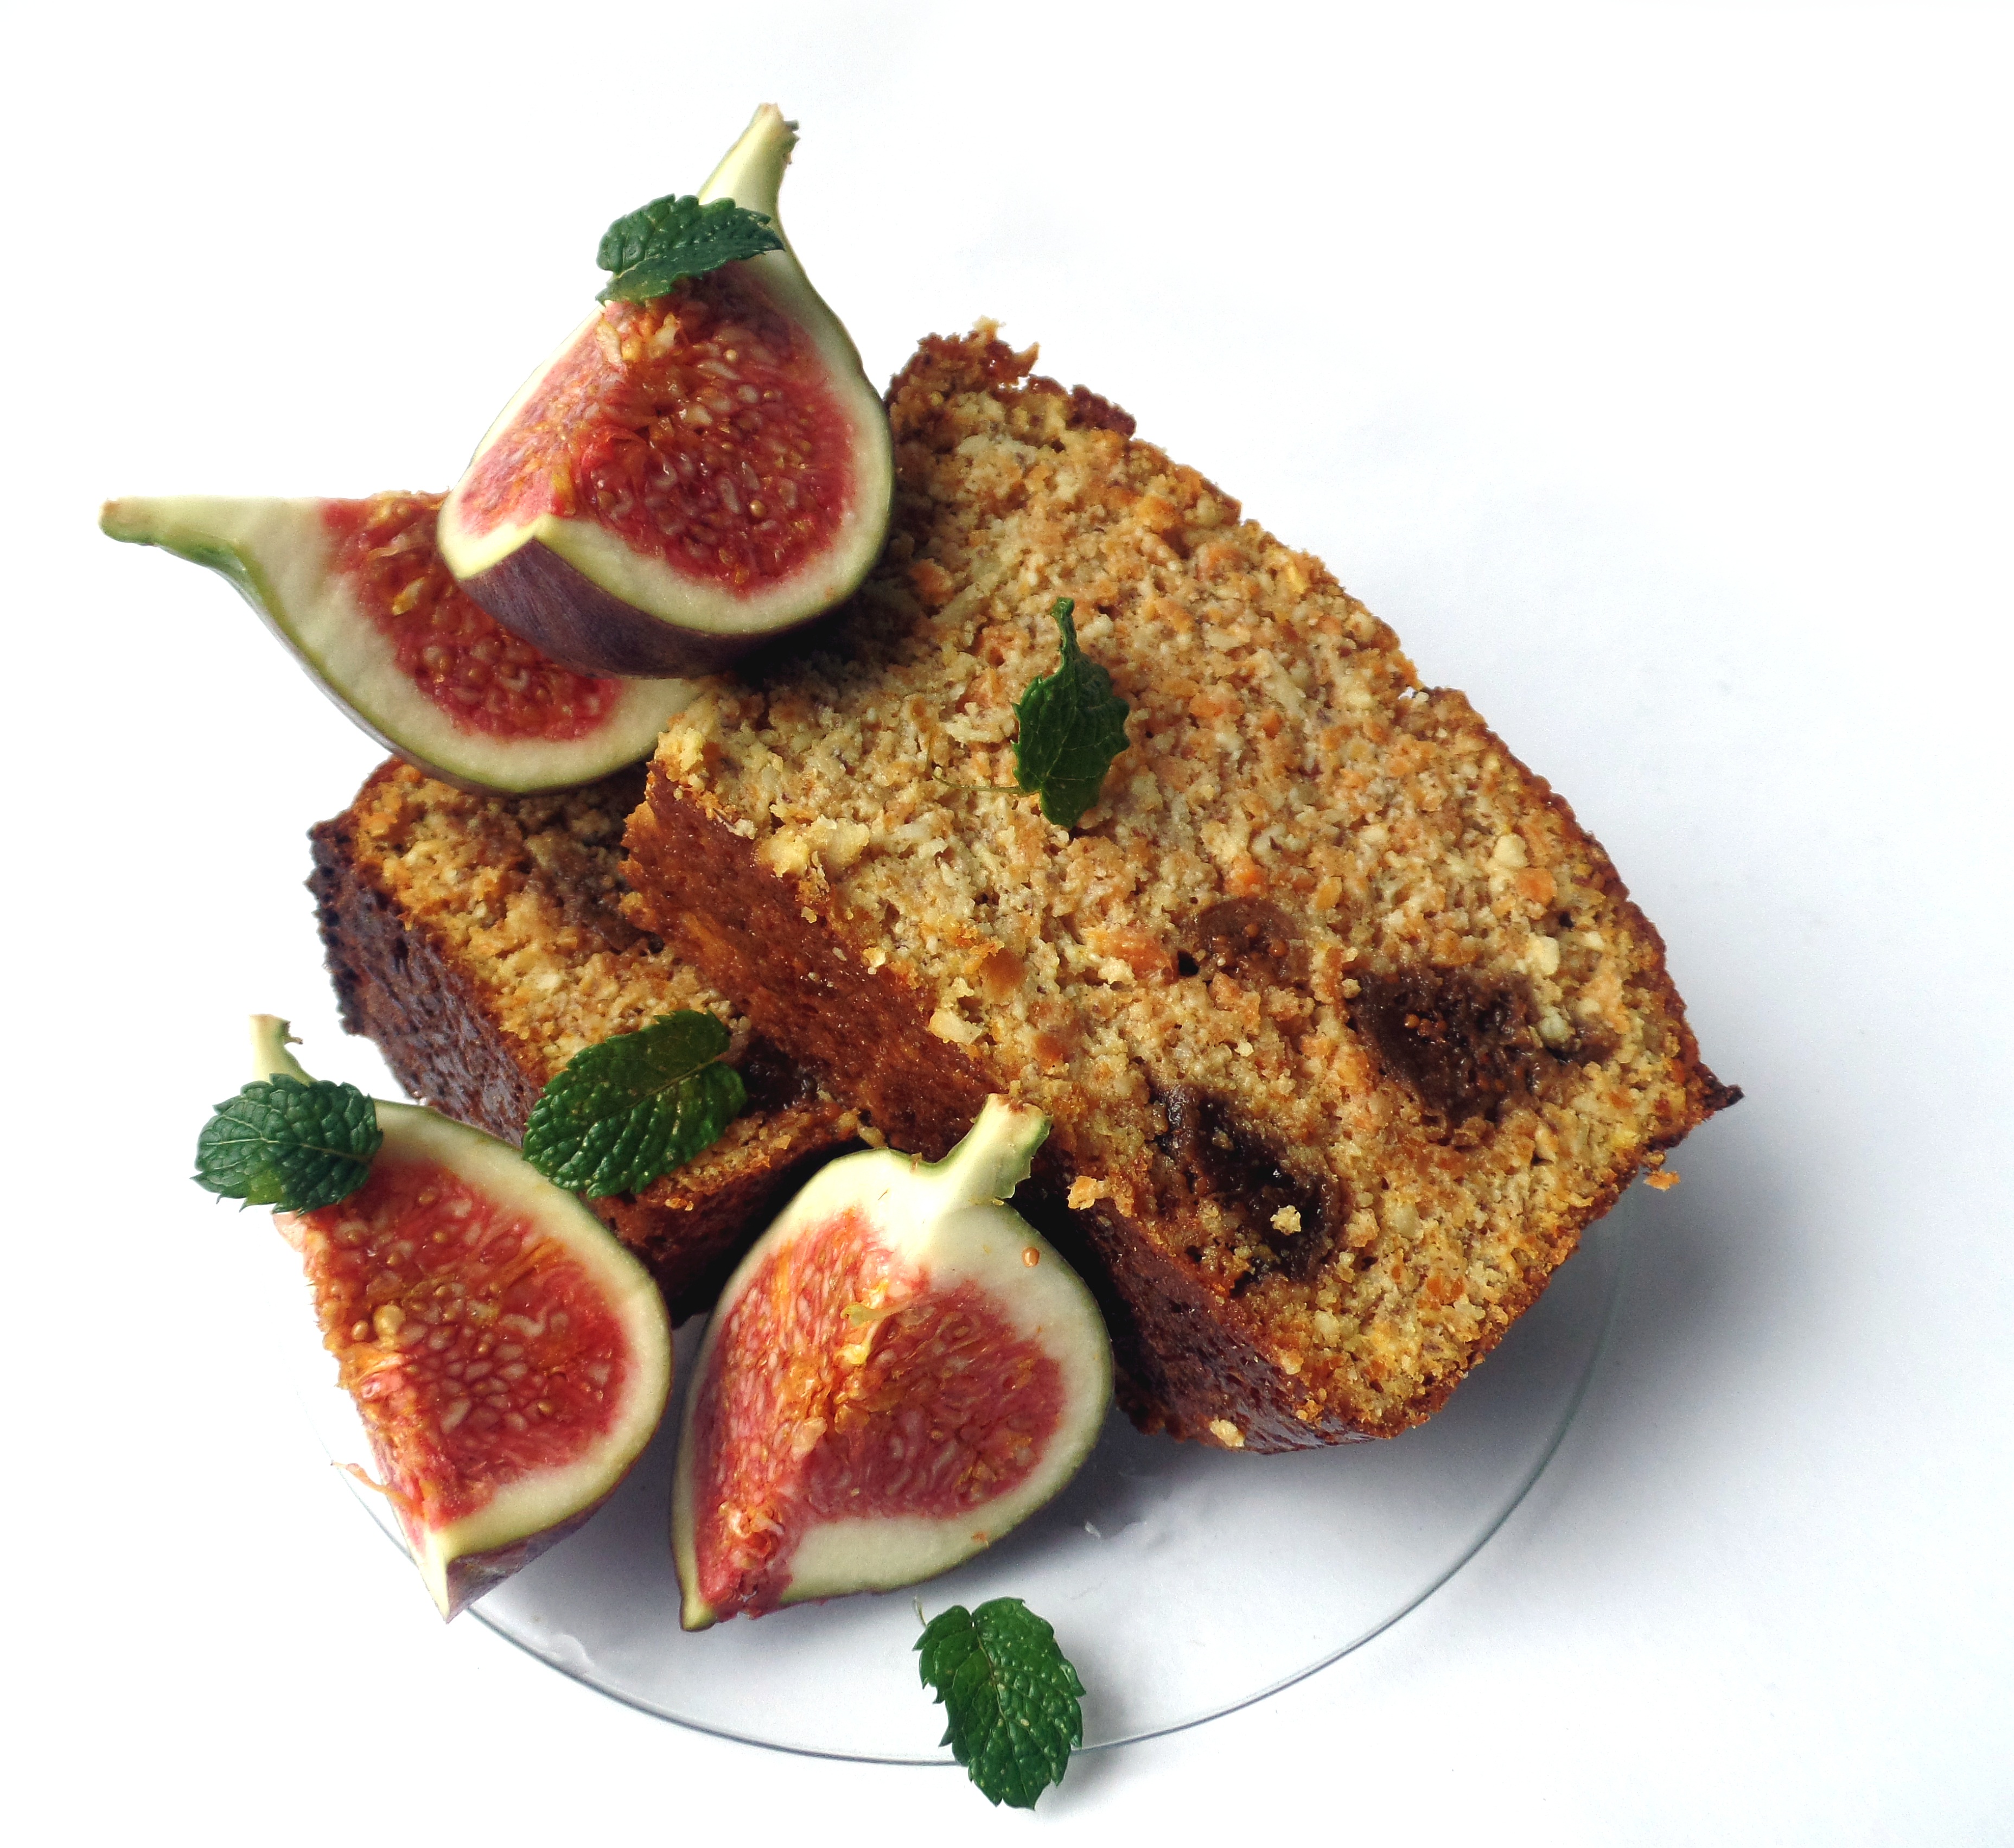
plant, fruit, sweet, dish, meal, food, produce, breakfast, dessert, eat, meat, cuisine, delicious, cake, strawberry, nutrition, figs, edible, dried fruit, fig fruit, real coward, sand cake